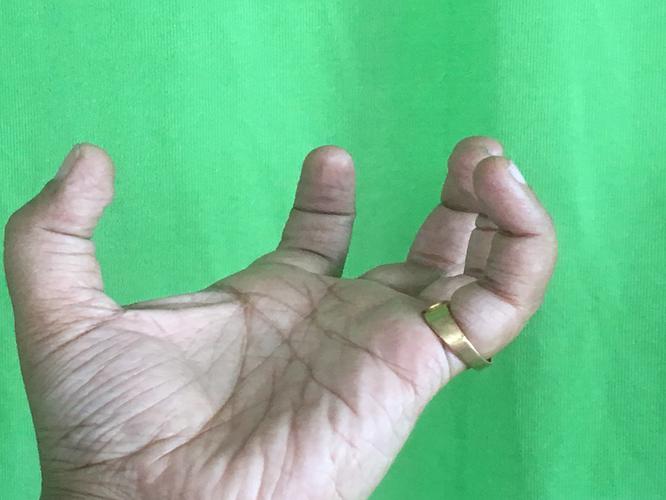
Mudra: Padmakosha
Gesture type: single_hand